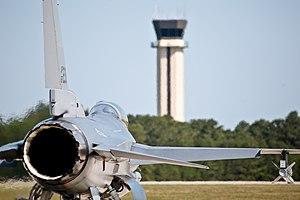
Egg Harbor Township est une municipalité américaine située dans le comté d'Atlantic au New Jersey. Lors du recensement de 2010, sa population est de 43 323 habitants. La municipalité s'étend sur une superficie de 74,93 milles carrés, dont 8,34 milles carrés d'étendues d'eau.